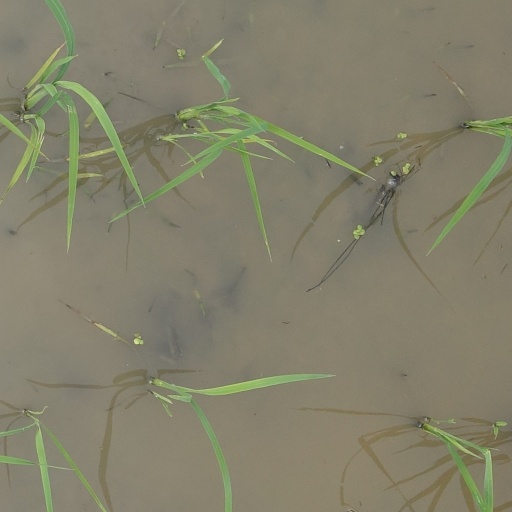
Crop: rice